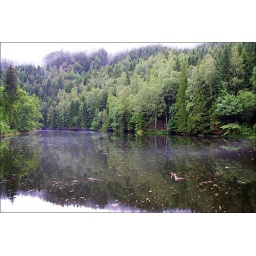
Reflection of fog and the forest in a storage lake at the river Oker in the Harz / Germany.